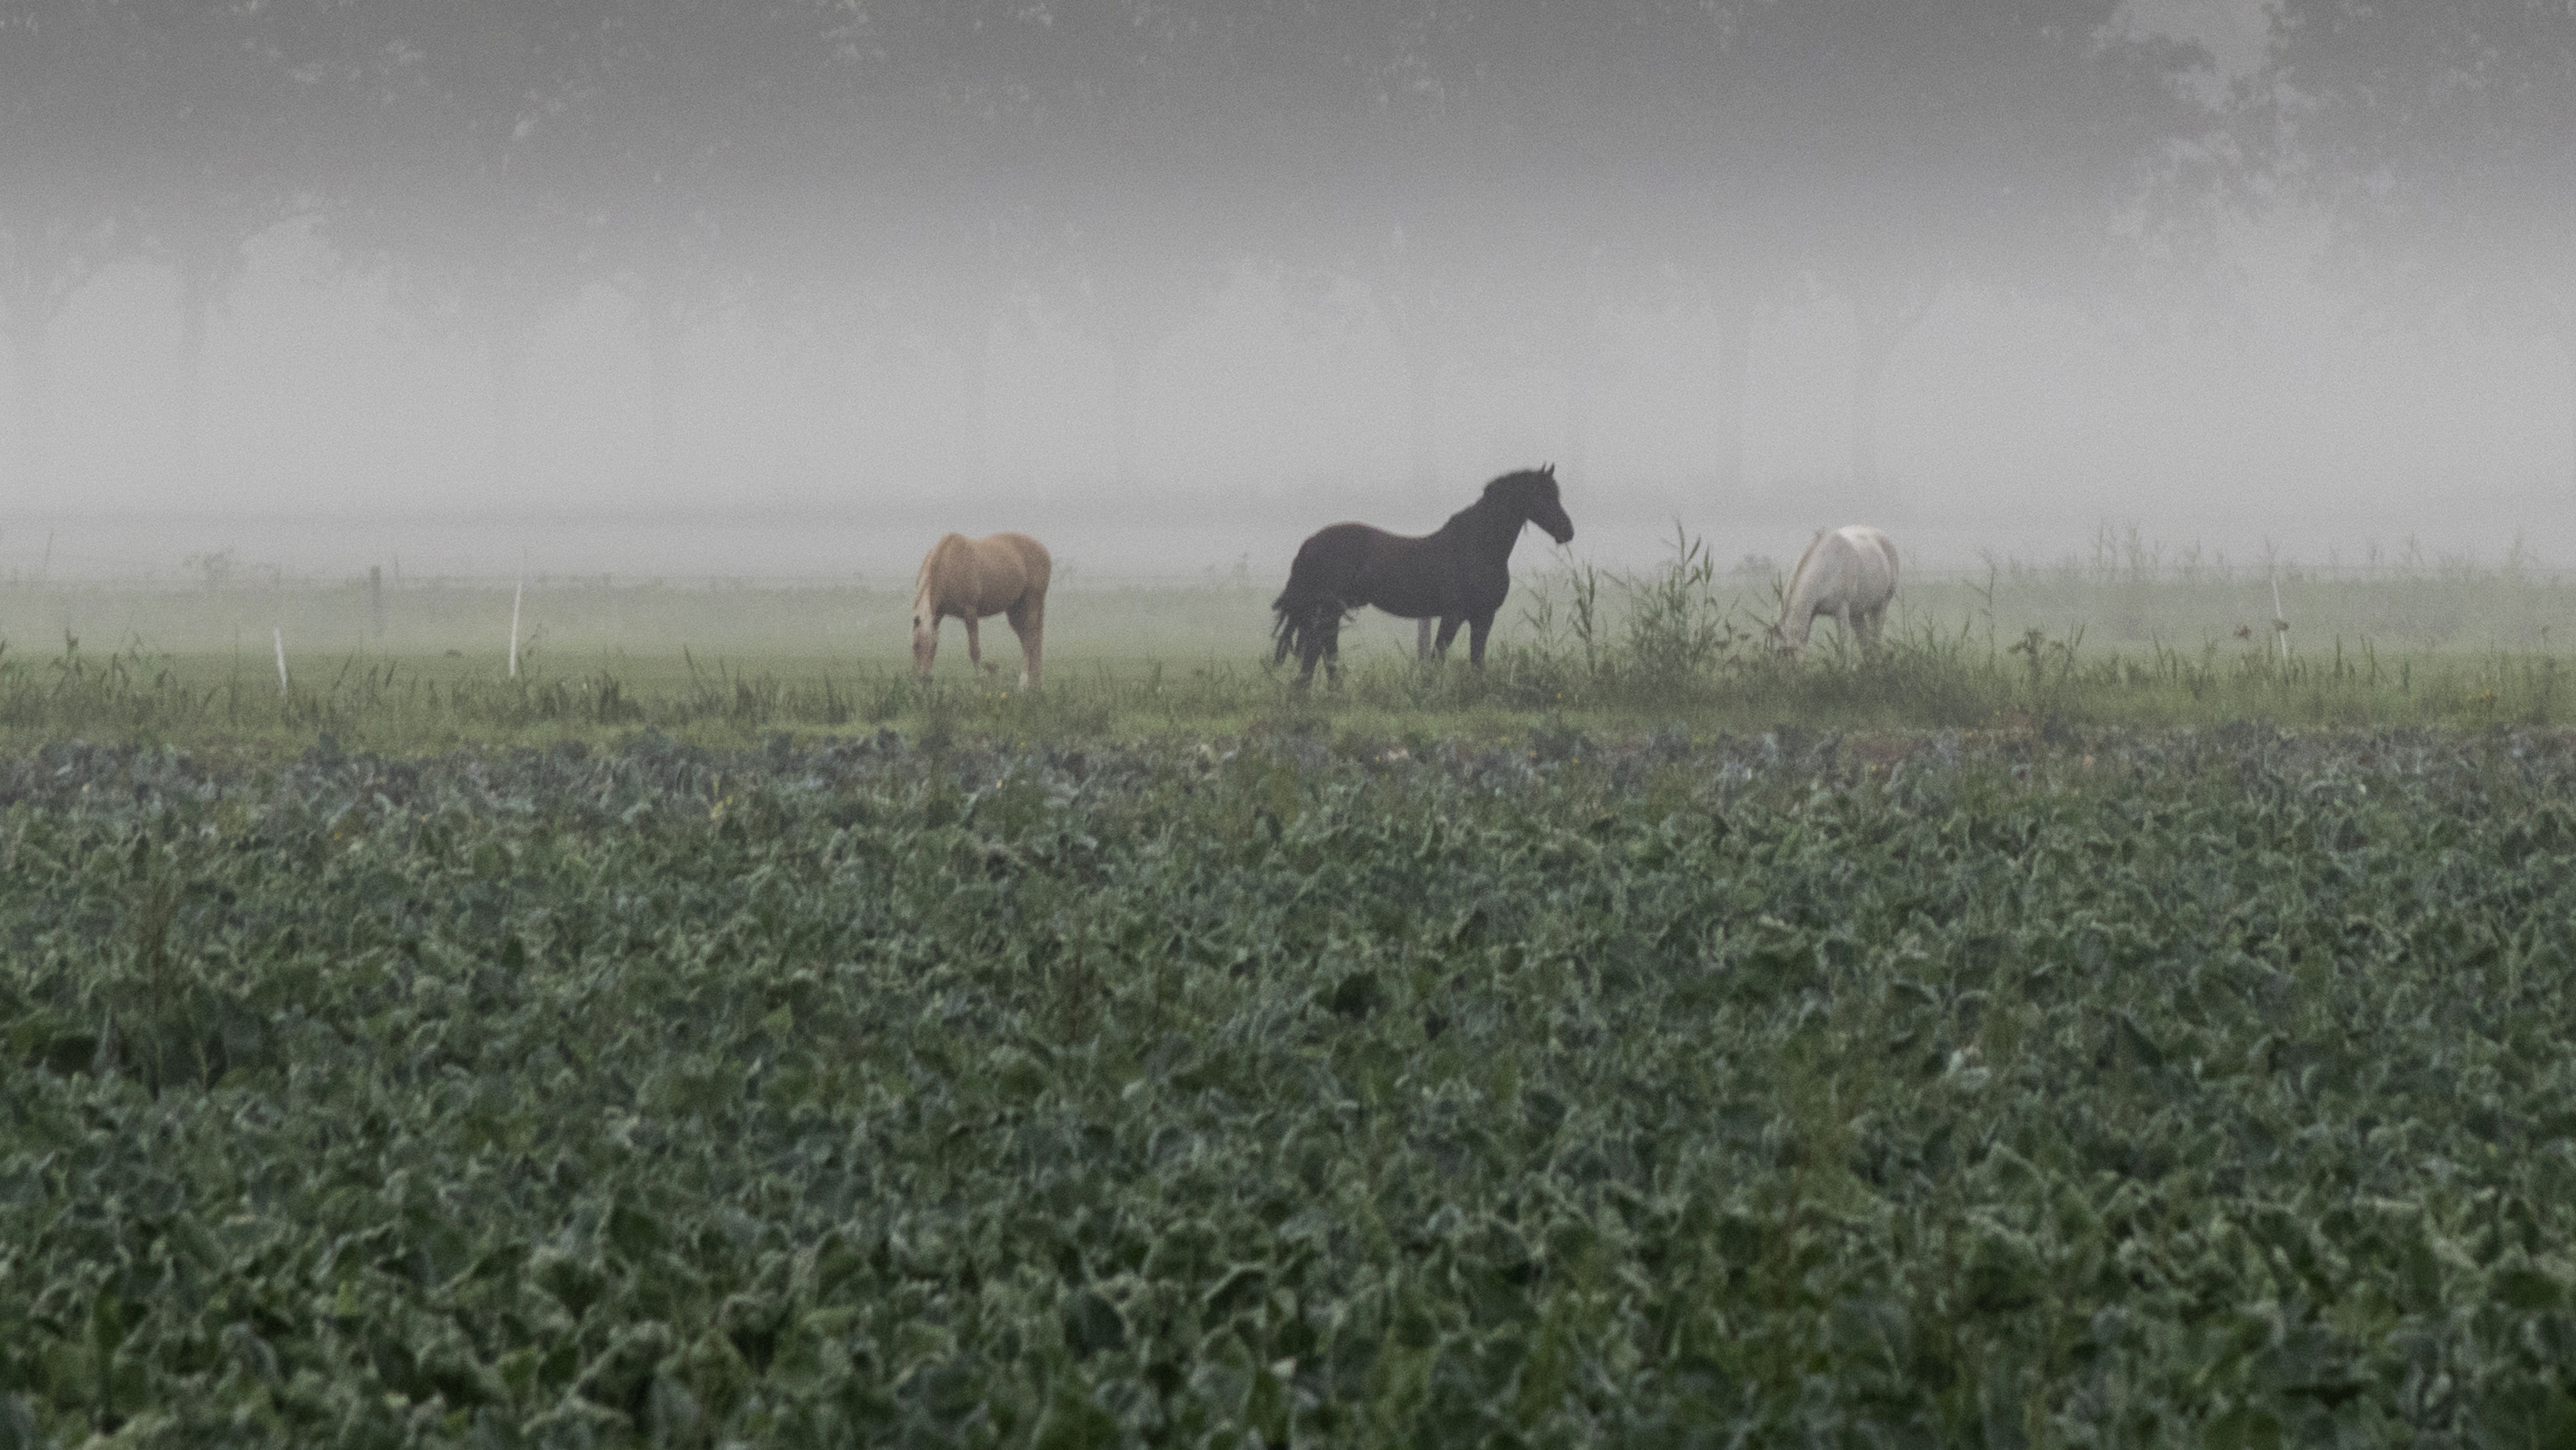
nature, grass, outdoor, dew, fog, mist, field, meadow, prairie, morning, flower, animal, herd, pasture, grazing, autumn, weather, nikon, agriculture, plain, nederland, paard, netherlands, grassland, outdoorphotography, habitat, paulvandevelde, pdvandevelde, padagudaloma, natuurfotografie, naturephotographer, nederlandinfotos, dauw, dier, paarden, steppe, rural area, nevel, natural environment, atmospheric phenomenon, grass family